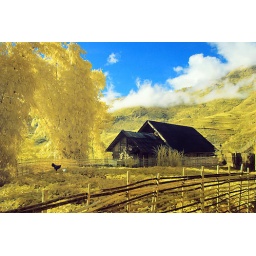
Farmer house in Sapa, northern Vietnam. Digital infra red